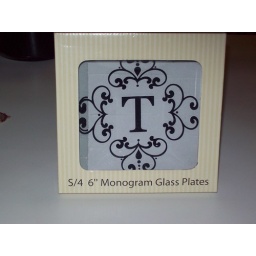
glass plates still in box (square)